Neon Nights

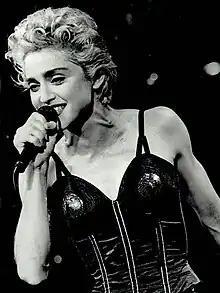
Madonna (pictured in 1987) served as an inspiration for album, who later approved her song "Into the Groove" for a mash-up treatment.

Critics have identified post-disco as a prominent influence throughout "Neon Nights", from the aforementioned "Put the Needle on It", to "Creep" and "Mighty Fine". Music writer Quentin Harrison described the former two as pulling from American aesthetics in channeling electro-funk, R&B and hip hop. Jack Smith from BBC Music likened "Mighty Fine" to the P-Funk style. The record evolves into eurodisco on the "dark and gritty" "I Begin to Wonder" and its "dreamier" counterpart, "Come and Get It". Elsewhere, "For the Record" and "Don't Wanna Lose This Feeling" are pure pop songs.